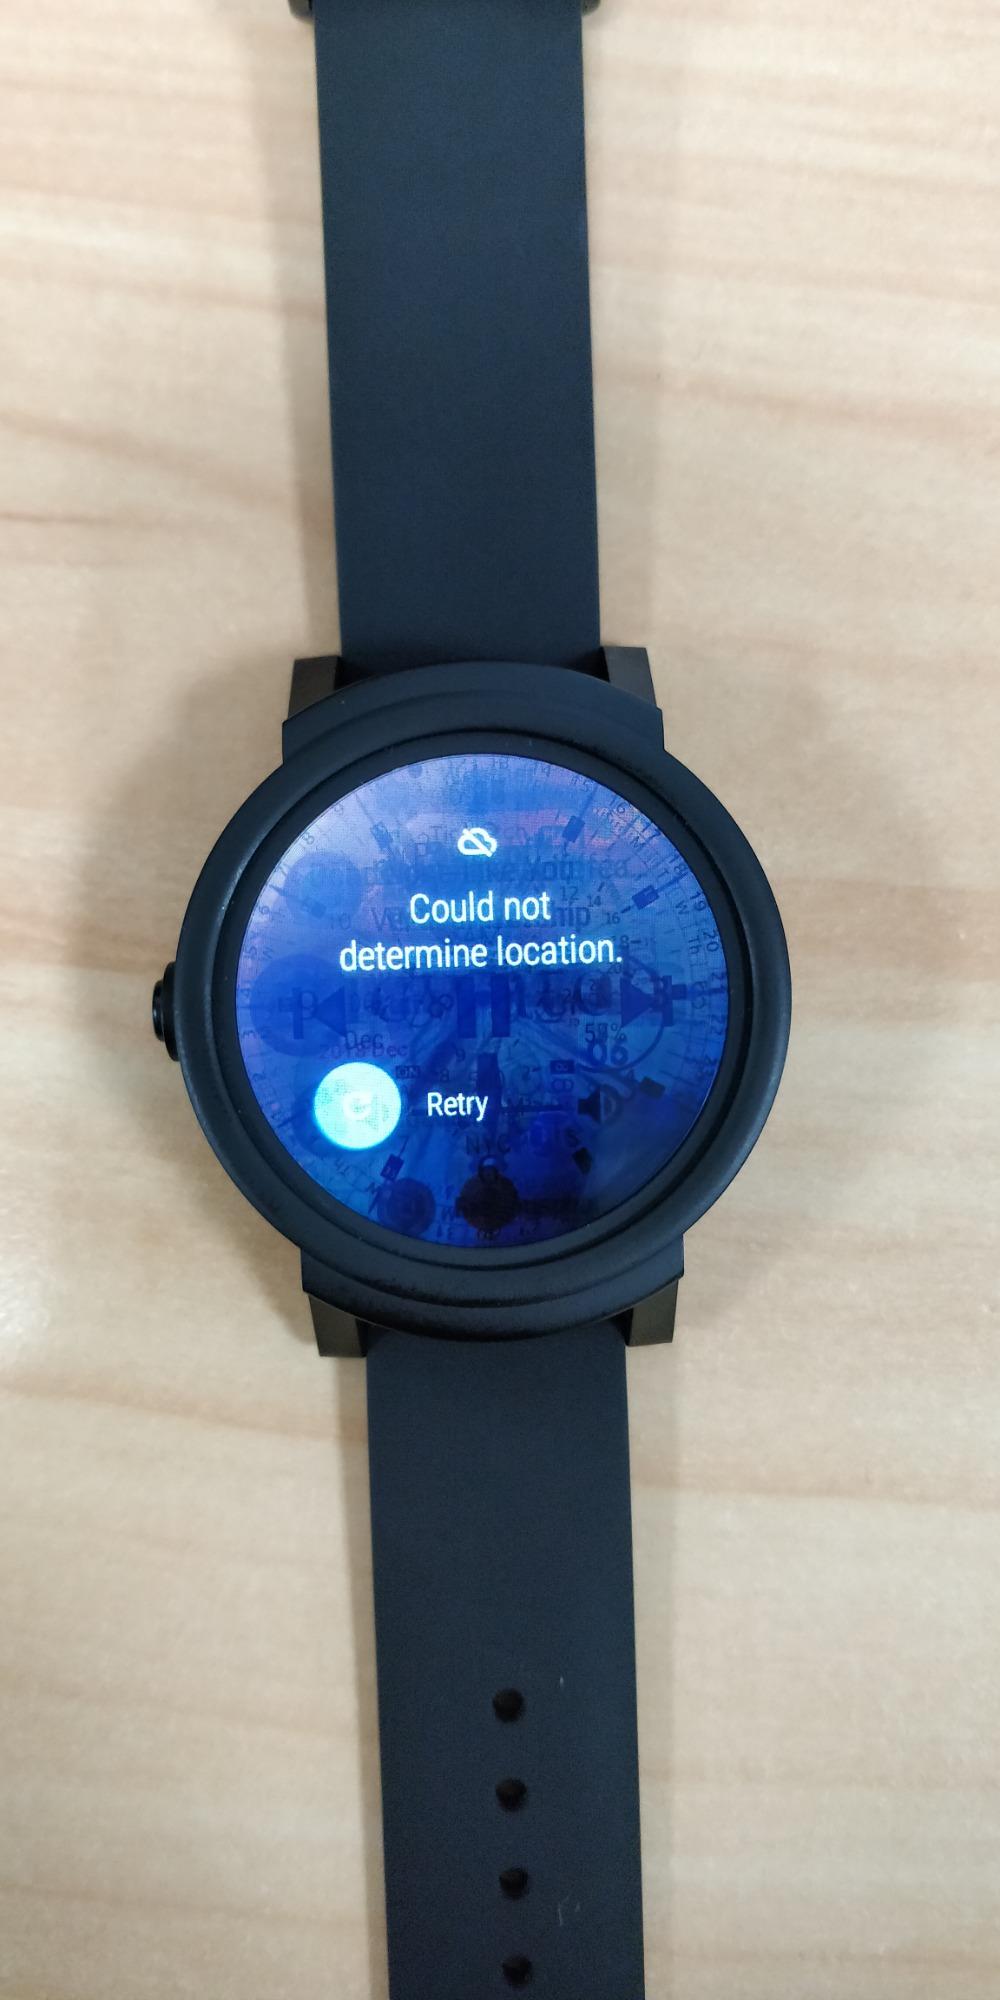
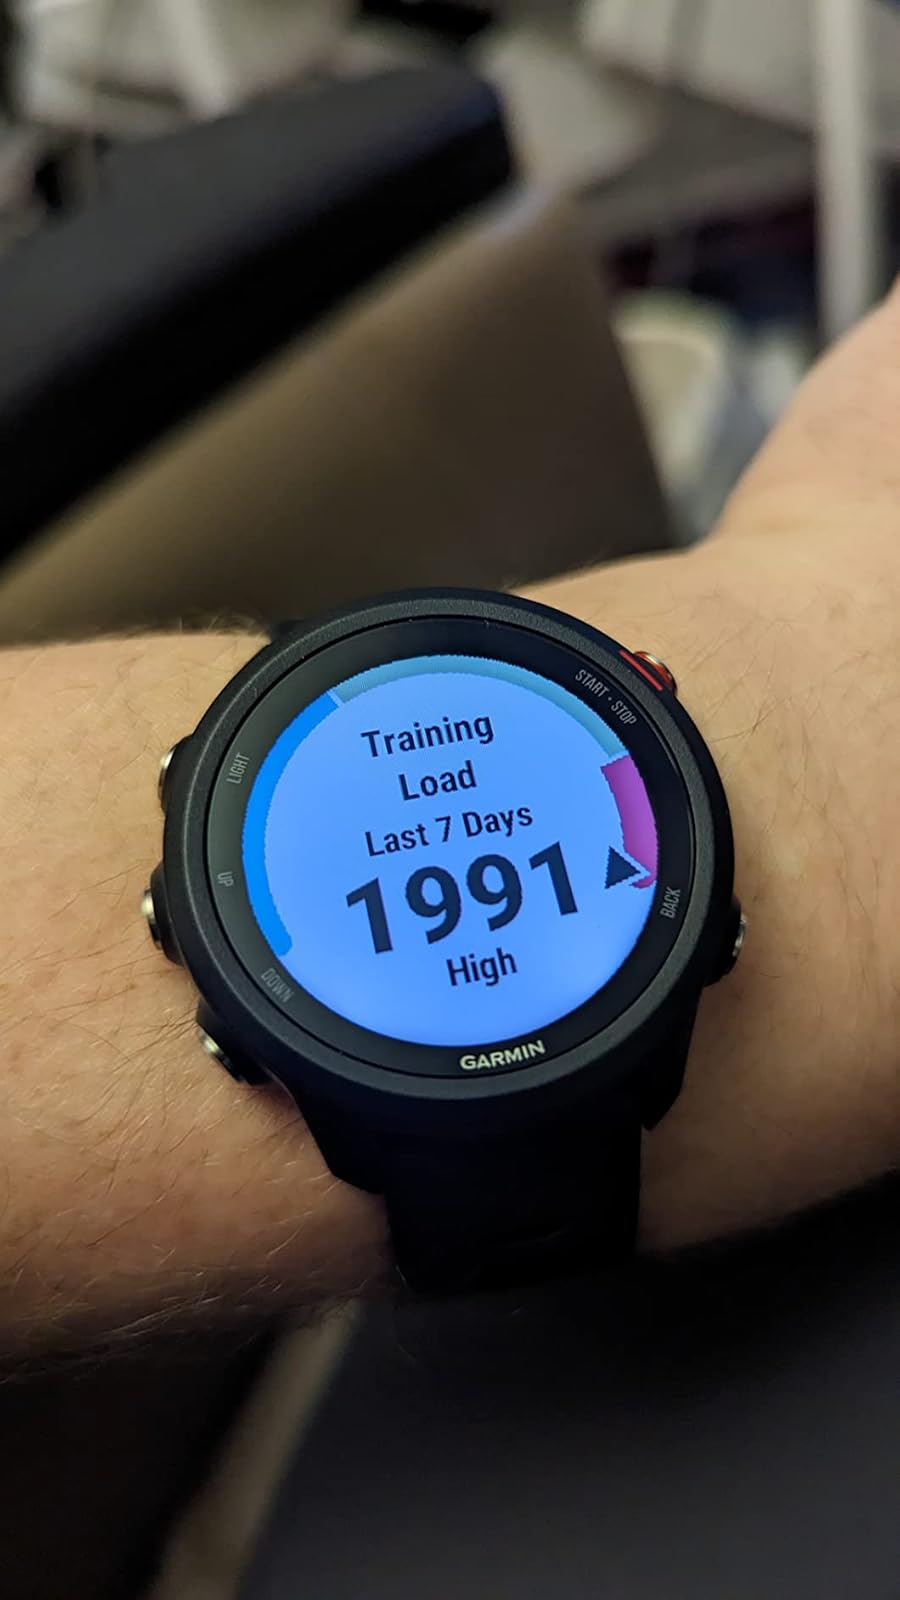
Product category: smartwatch
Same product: no